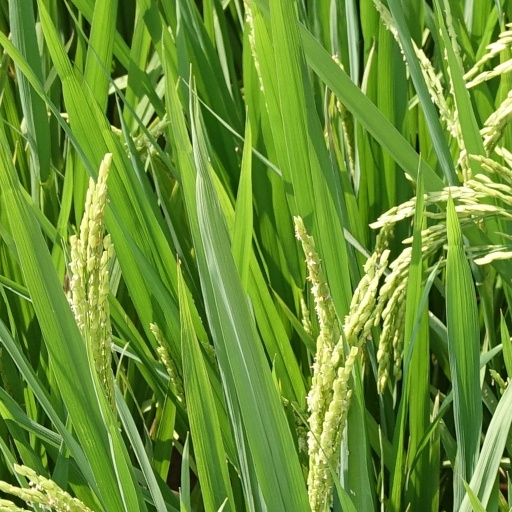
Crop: rice